Hotal

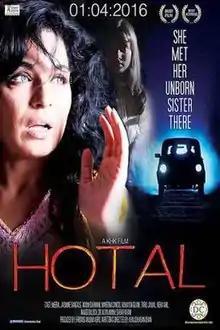

Hotal, also spelled as Hotel, is a 2014 Pakistani psychological thriller film, written and directed by Khalid Hasan Khan. It is claimed to be Pakistan's first psycho-thriller feature film. It was also tagged as the first Hindi feature film outside Bollywood. The film stars Meera, Humayun Gillani, Sadiq A. Khan, Neha Anil, Tariq Jamal, Baila Naz, Anees Raja, Nisa Jabie, Nasreen Jaan and Wiam Dahmani.